Ney Elias

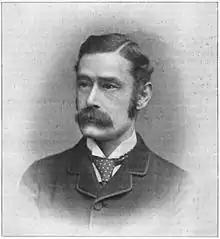

Ney Elias, CIE, (10 February 1844 – 31 May 1897) was an English explorer, geographer, and diplomat, most known for his extensive travels in Asia. Modern scholars speculate that he was a key intelligence agent for Britain during the Great Game. Elias travelled extensively in the Karakoram, Hindu Kush, Pamirs, and Turkestan regions of High Asia.